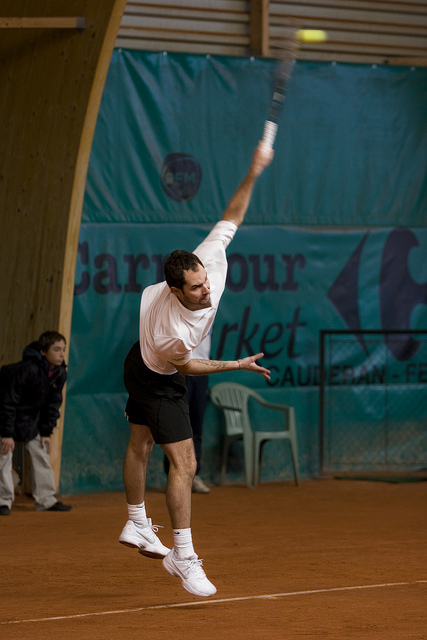
vận động viên tennis nam đang cầm vợt đỡ bóng cao